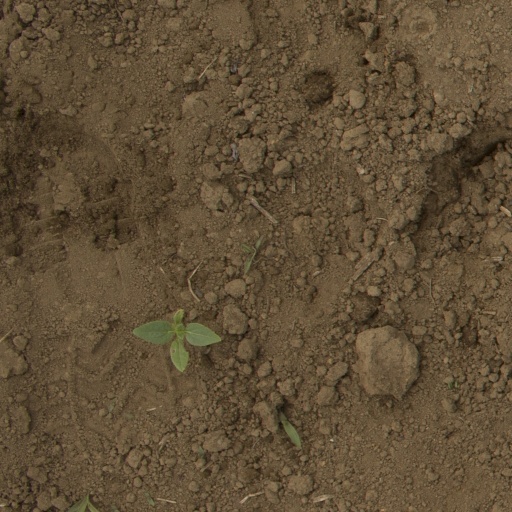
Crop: Jerusalem artichoke